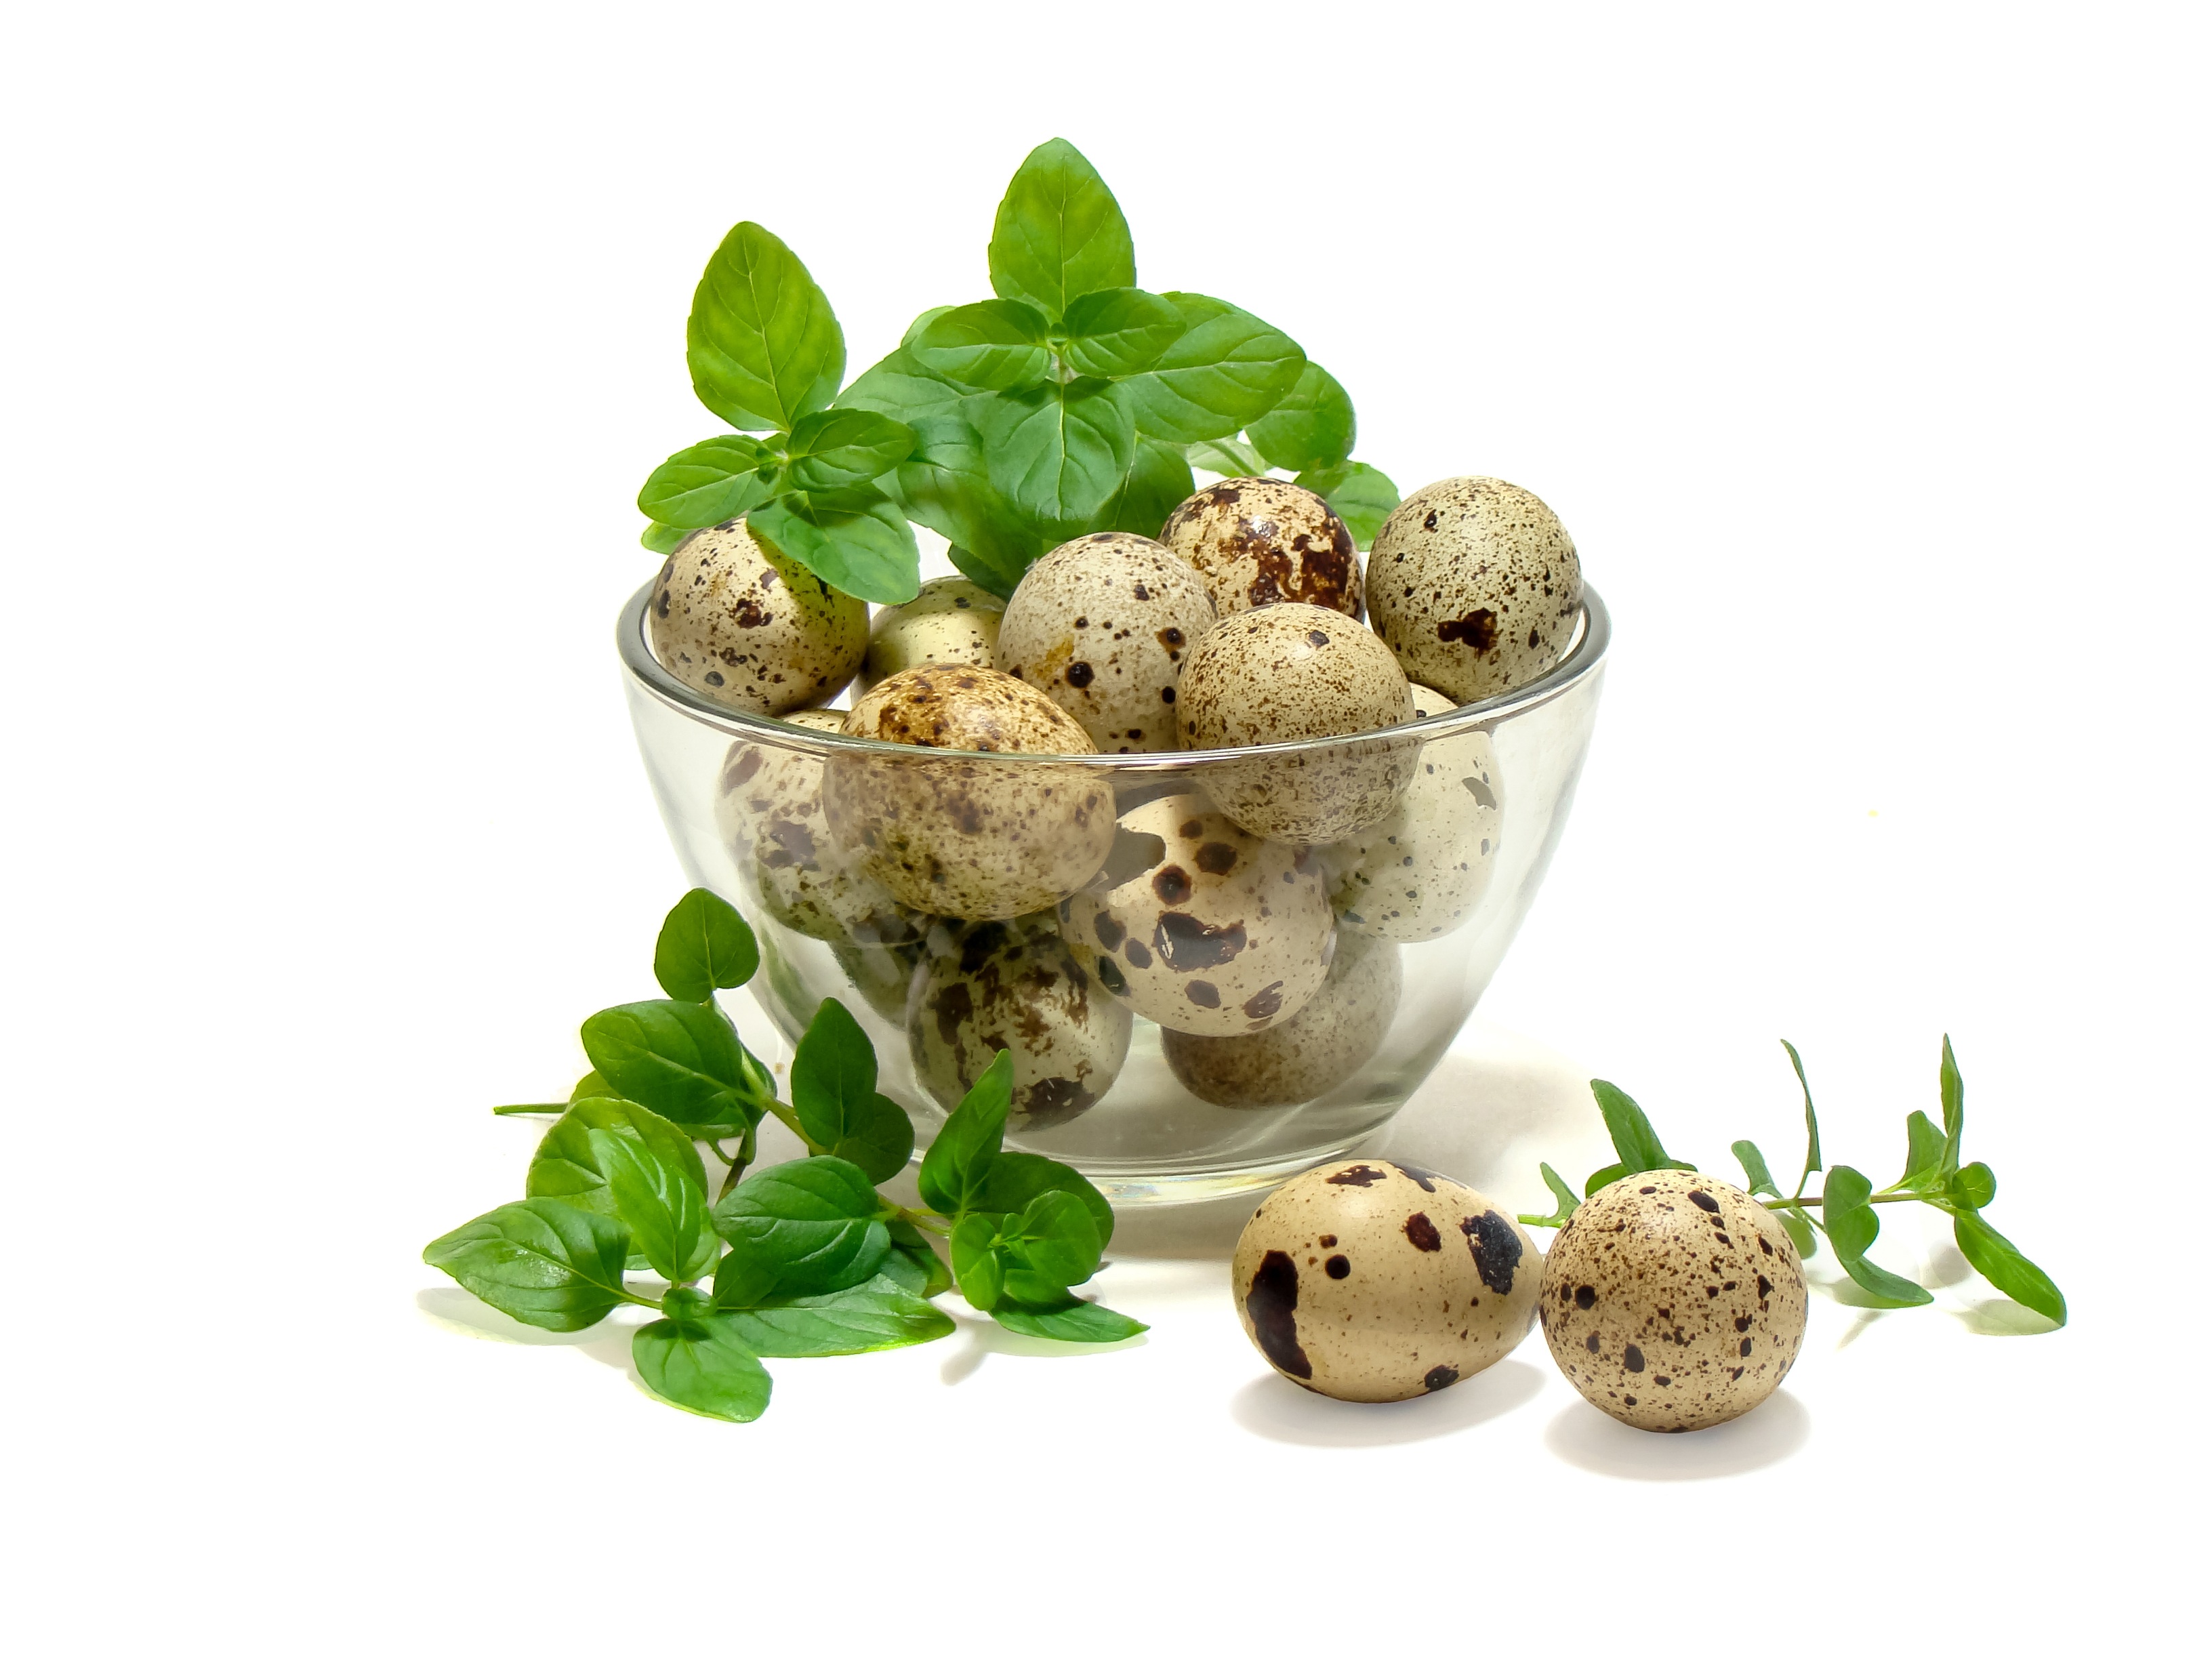
plant, food, herb, produce, vegetable, kitchen, mint, eggs, quail